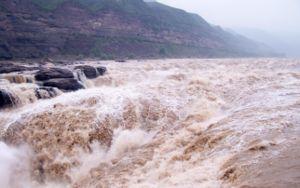
Le fleuve Jaune est le deuxième plus long fleuve de Chine après le Yangzi Jiang. Long de 5 464 kilomètres, il prend sa source dans le plateau tibétain et après avoir traversé les provinces de Gansu, Ningxia, Mongolie-Intérieure, Shaanxi, Shanxi, Henan et Shandong il se jette dans la mer de Bohai, dans la mer Jaune. Le bassin versant du fleuve d'une superficie de 752 443 km² est caractérisé par un climat en grande partie semi-aride qui explique le débit modéré du fleuve à son embouchure.